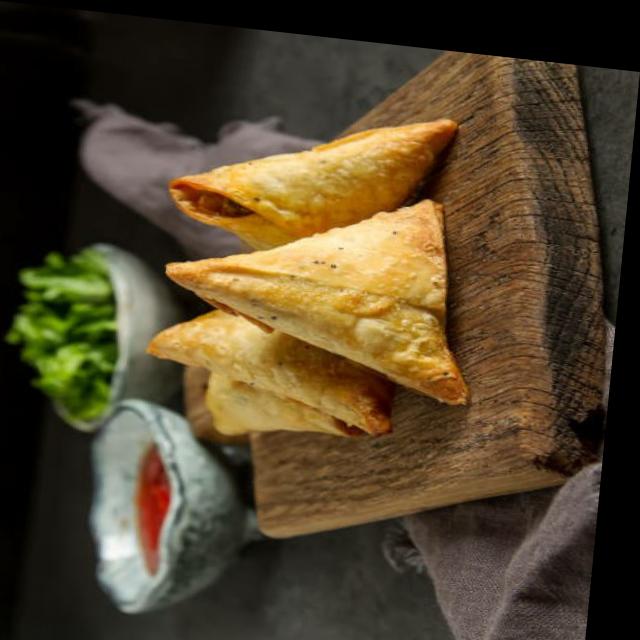
Dish: samosa